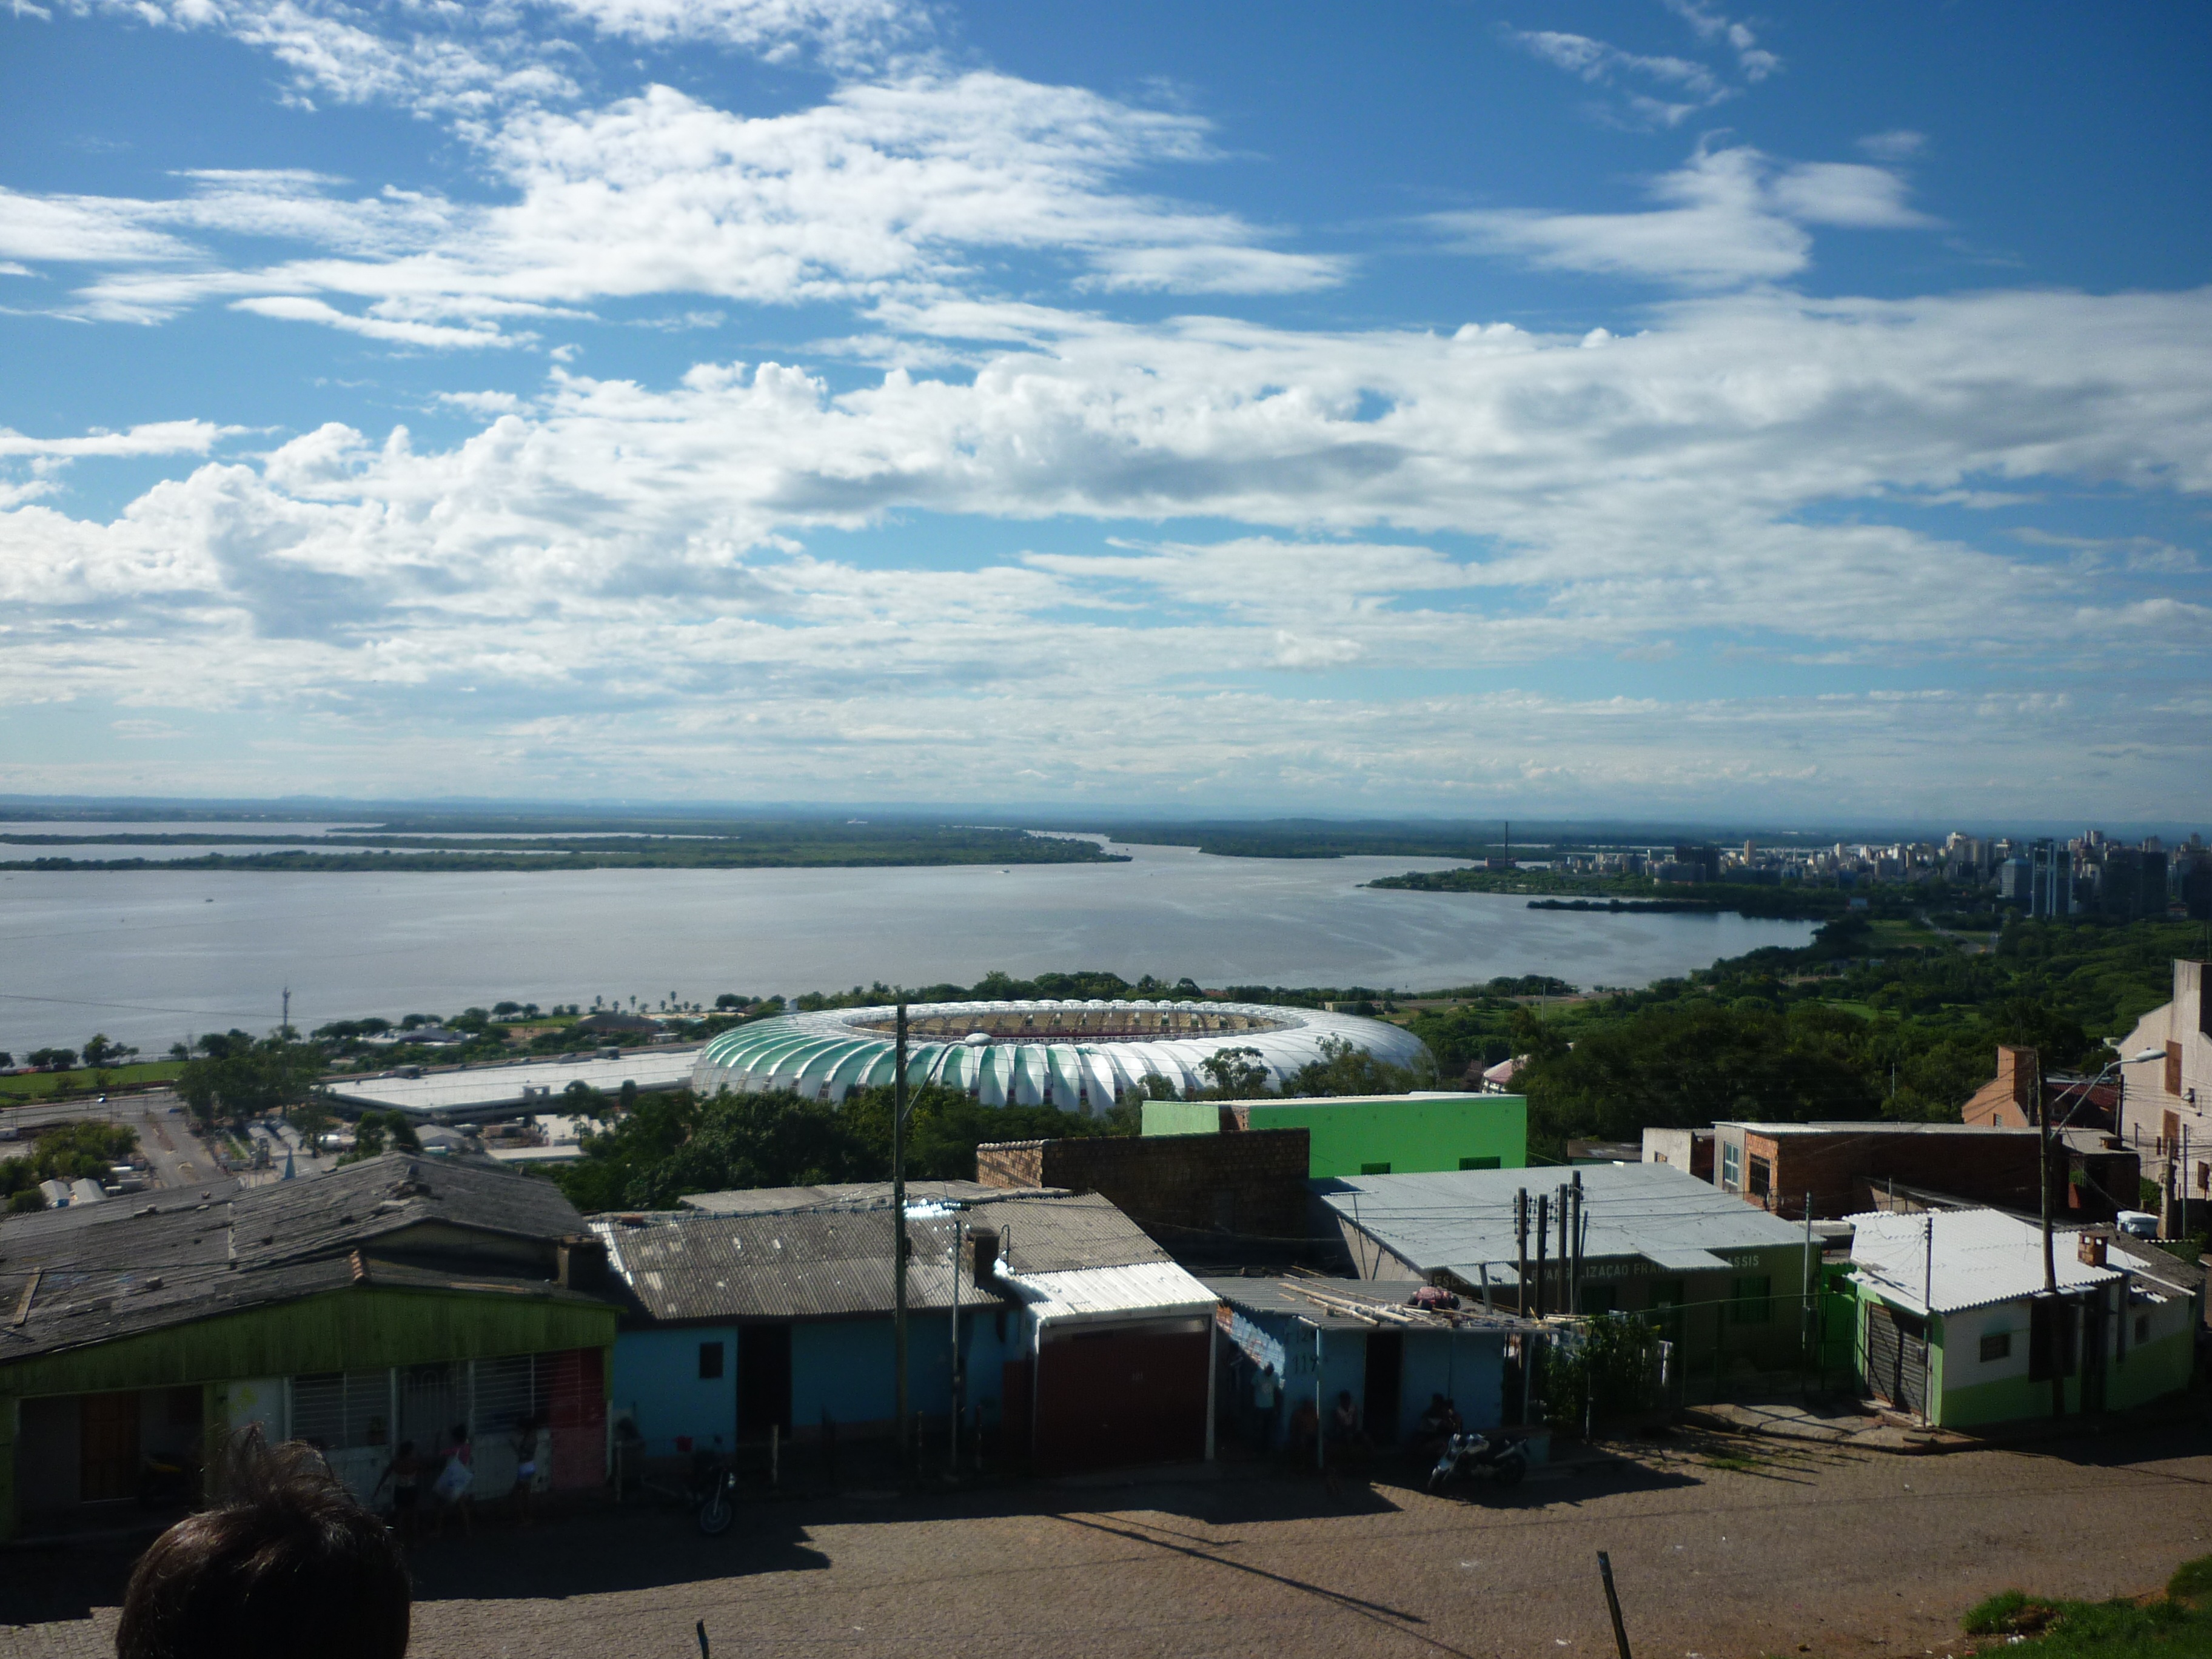
beach, landscape, sea, coast, ocean, dock, sky, shore, lake, vacation, vehicle, bay, marina, body of water, brazil, rio grande do sul, porto alegre, estadio beira rio, sport club internacional, morro santa tereza